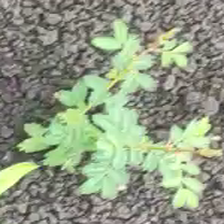
Weed species: Dwarf_cassia_(Chamaecrista pumila)